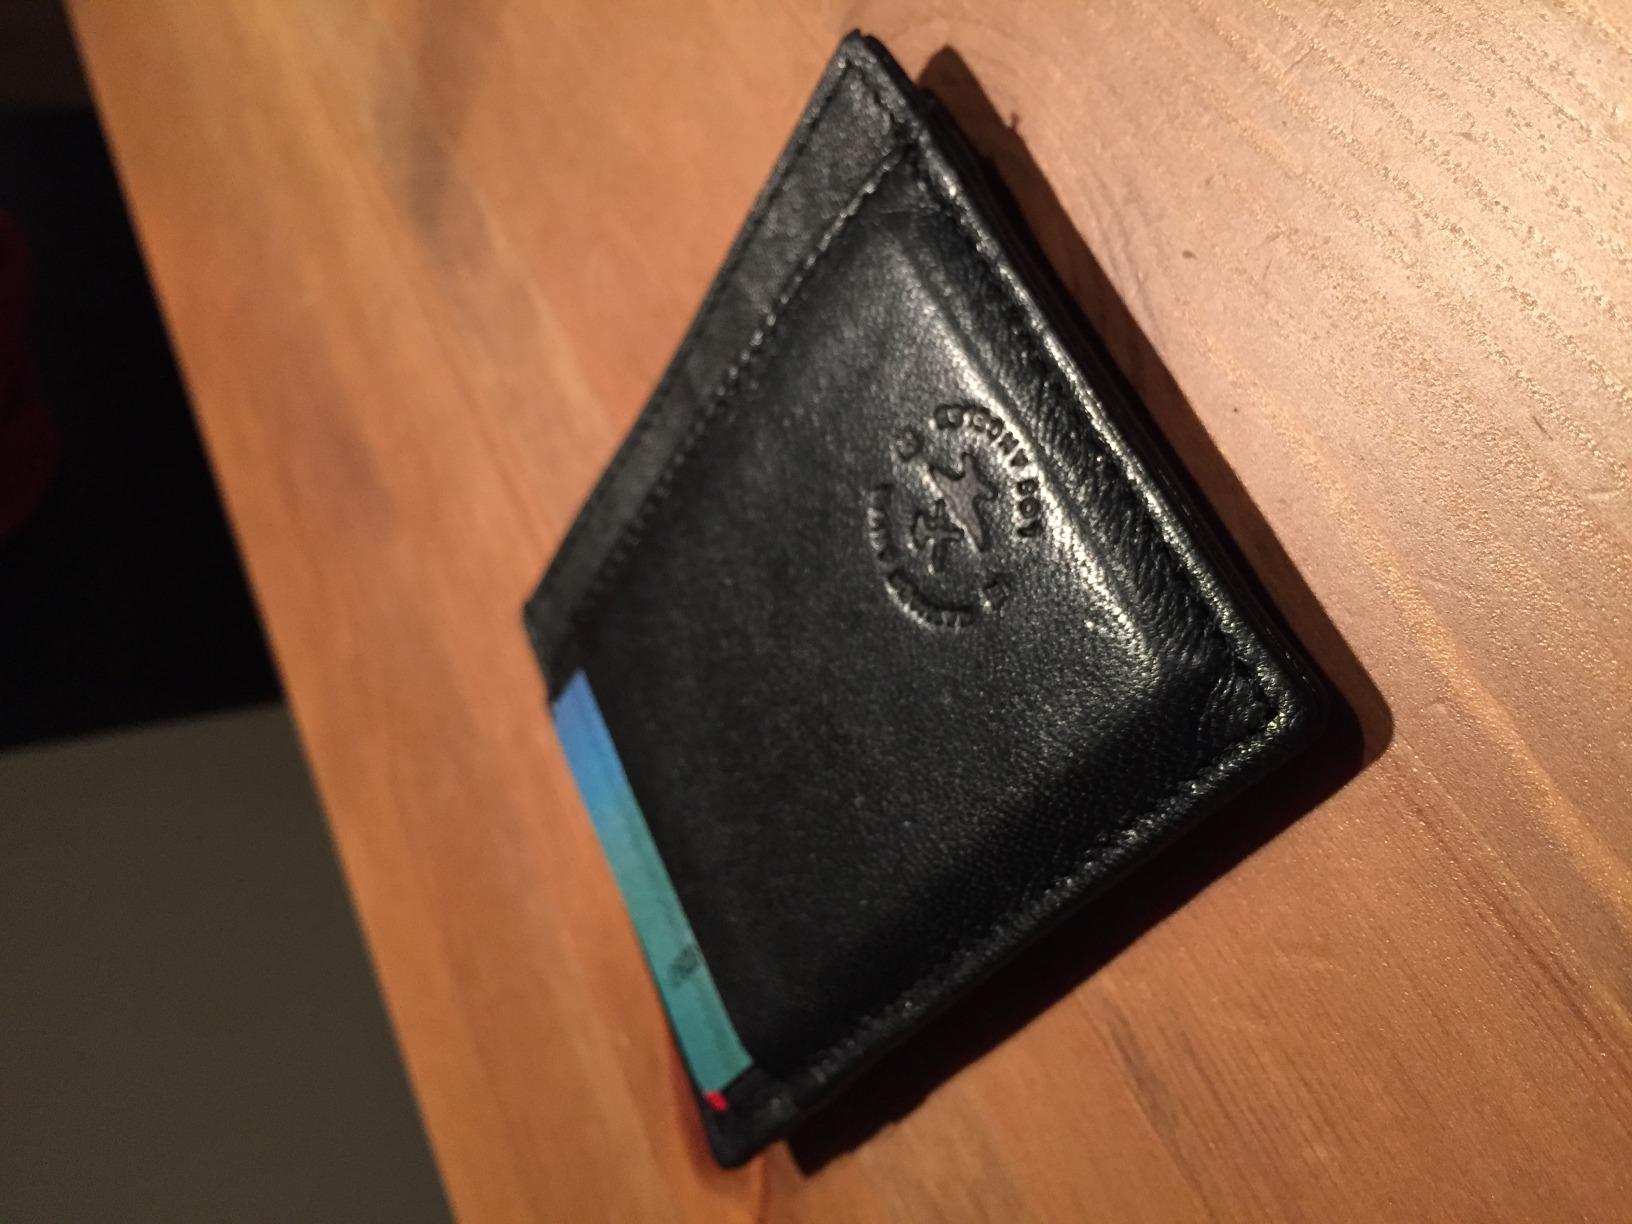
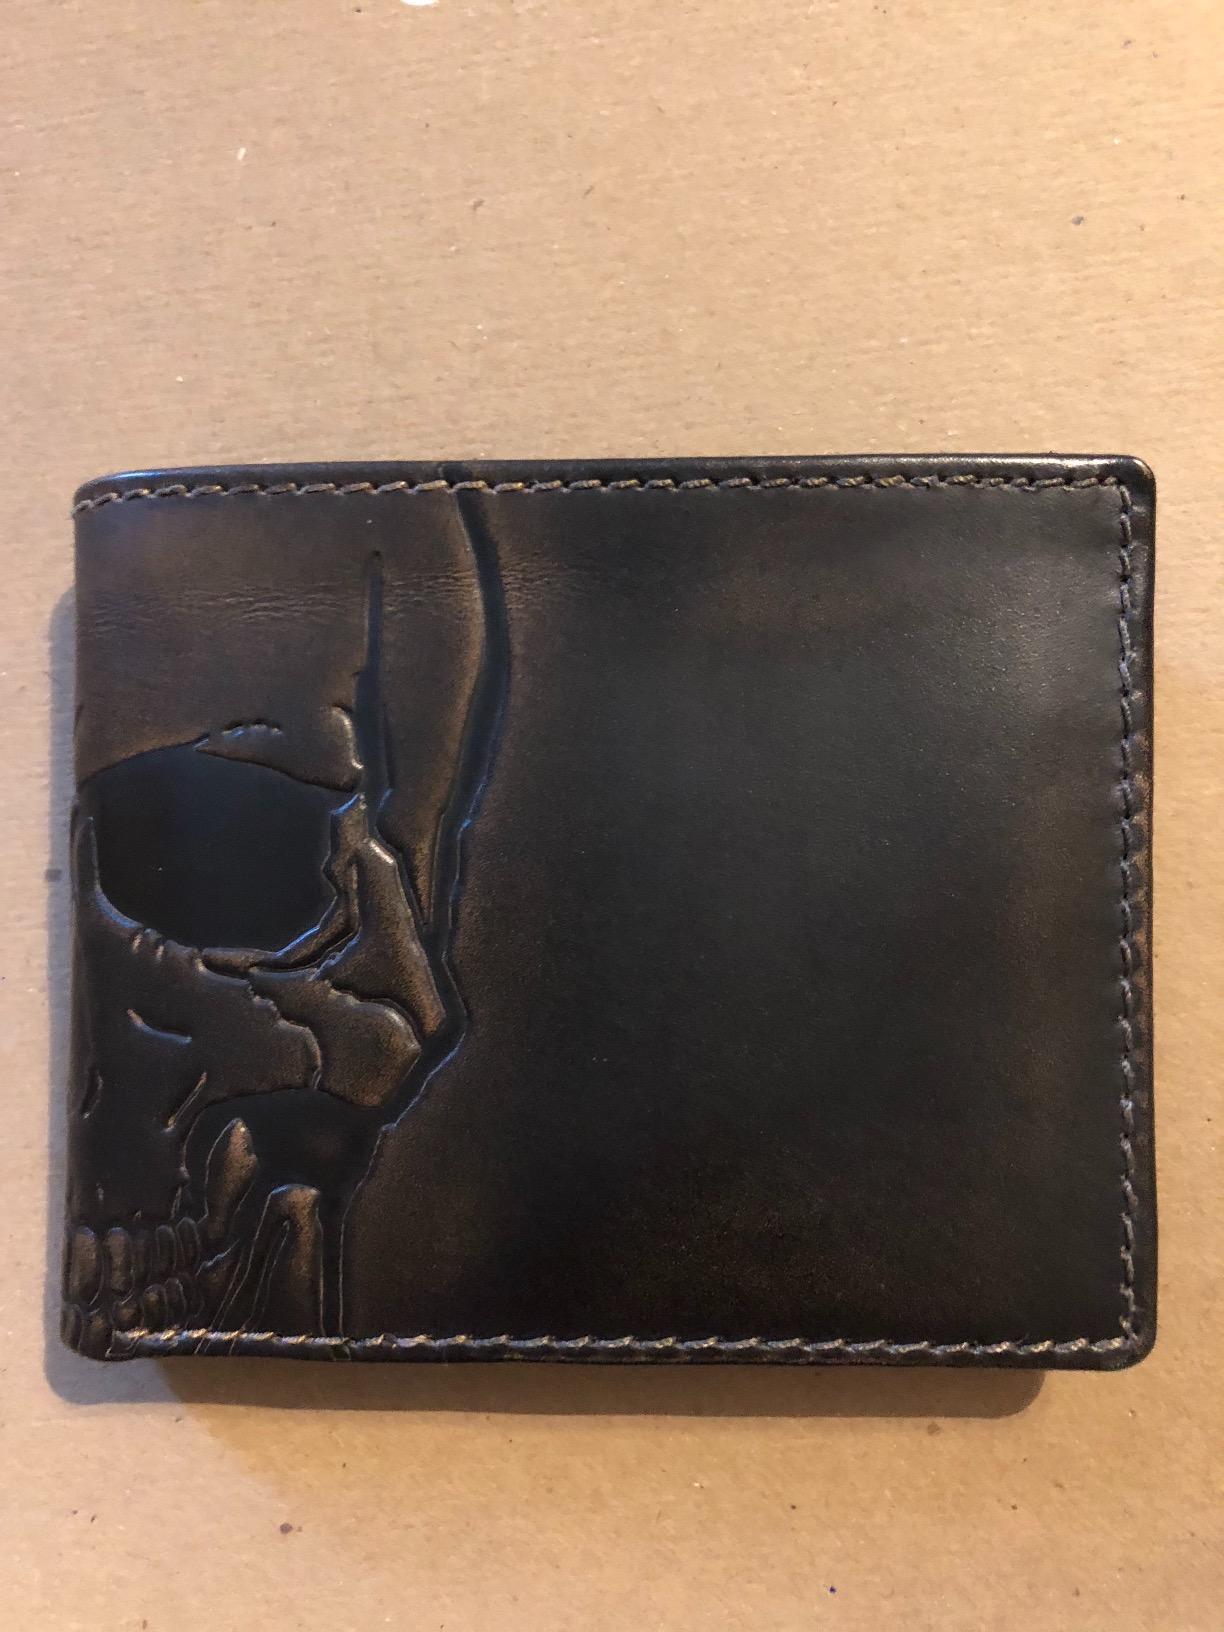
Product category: accessories_wallet
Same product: no